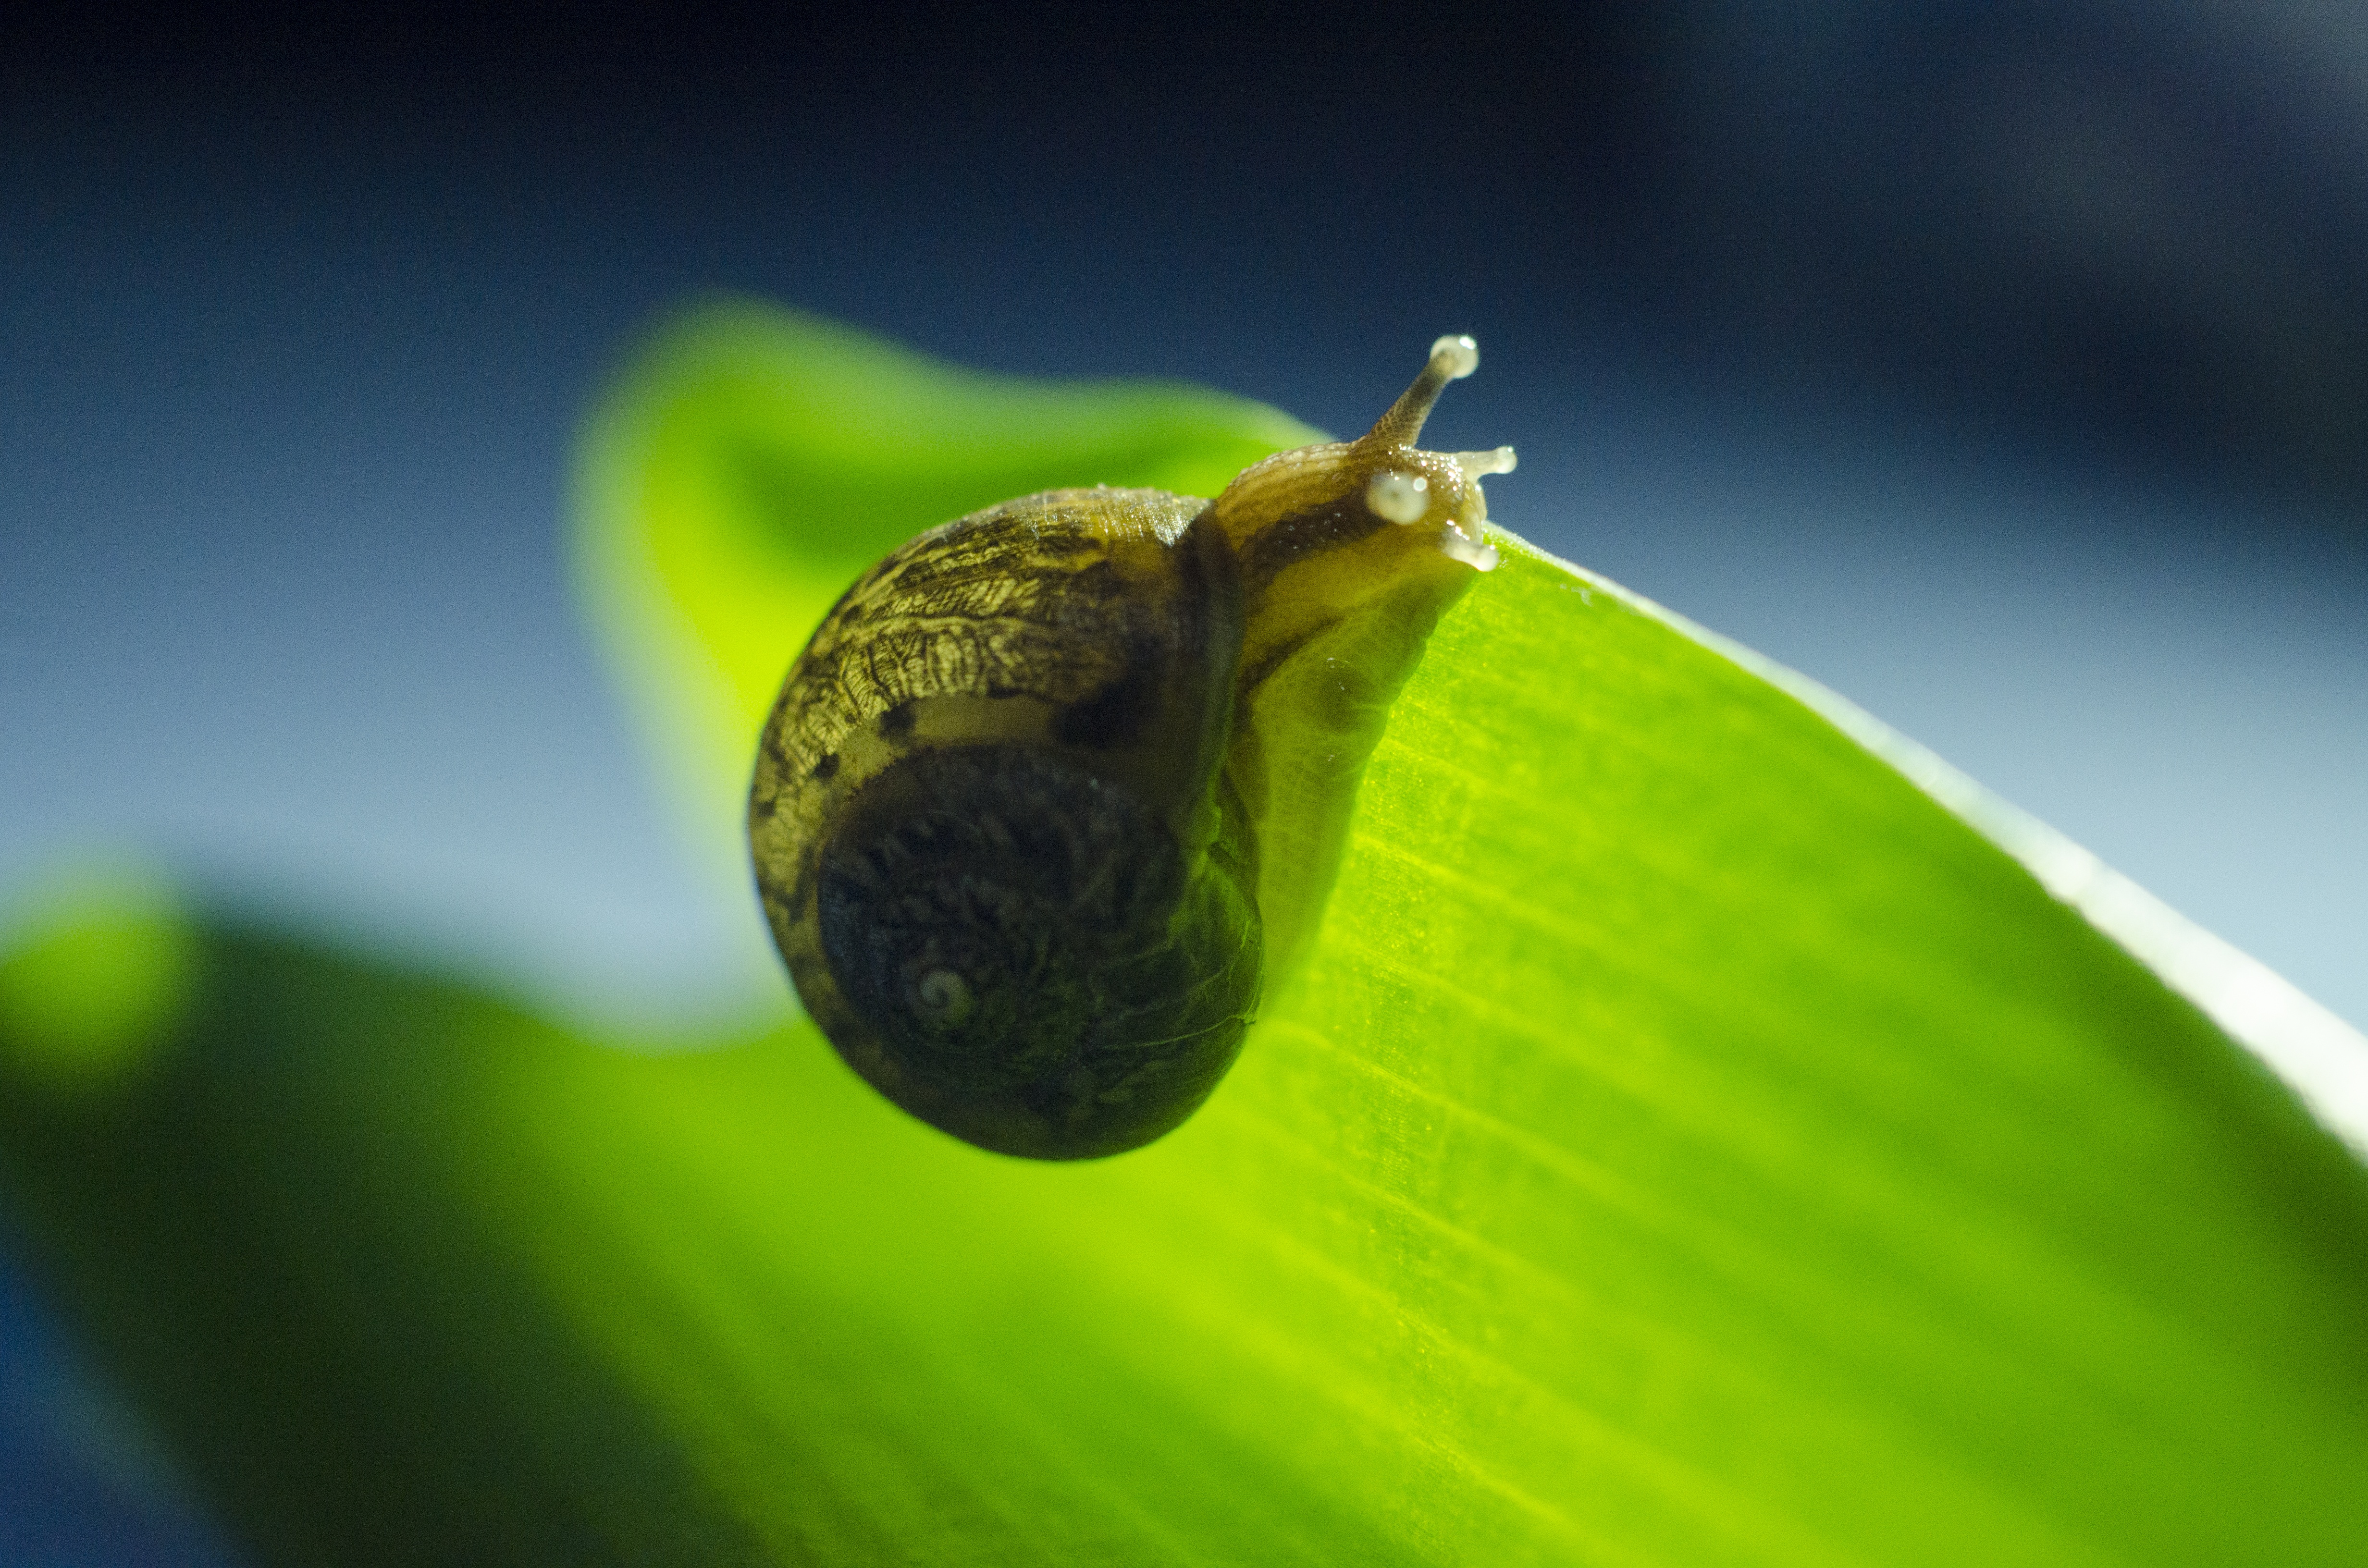
nature, plant, photography, leaf, flower, green, insect, natural, yellow, flora, fauna, invertebrate, close up, snail, snails, macro photography, leaf beetle, plant stem